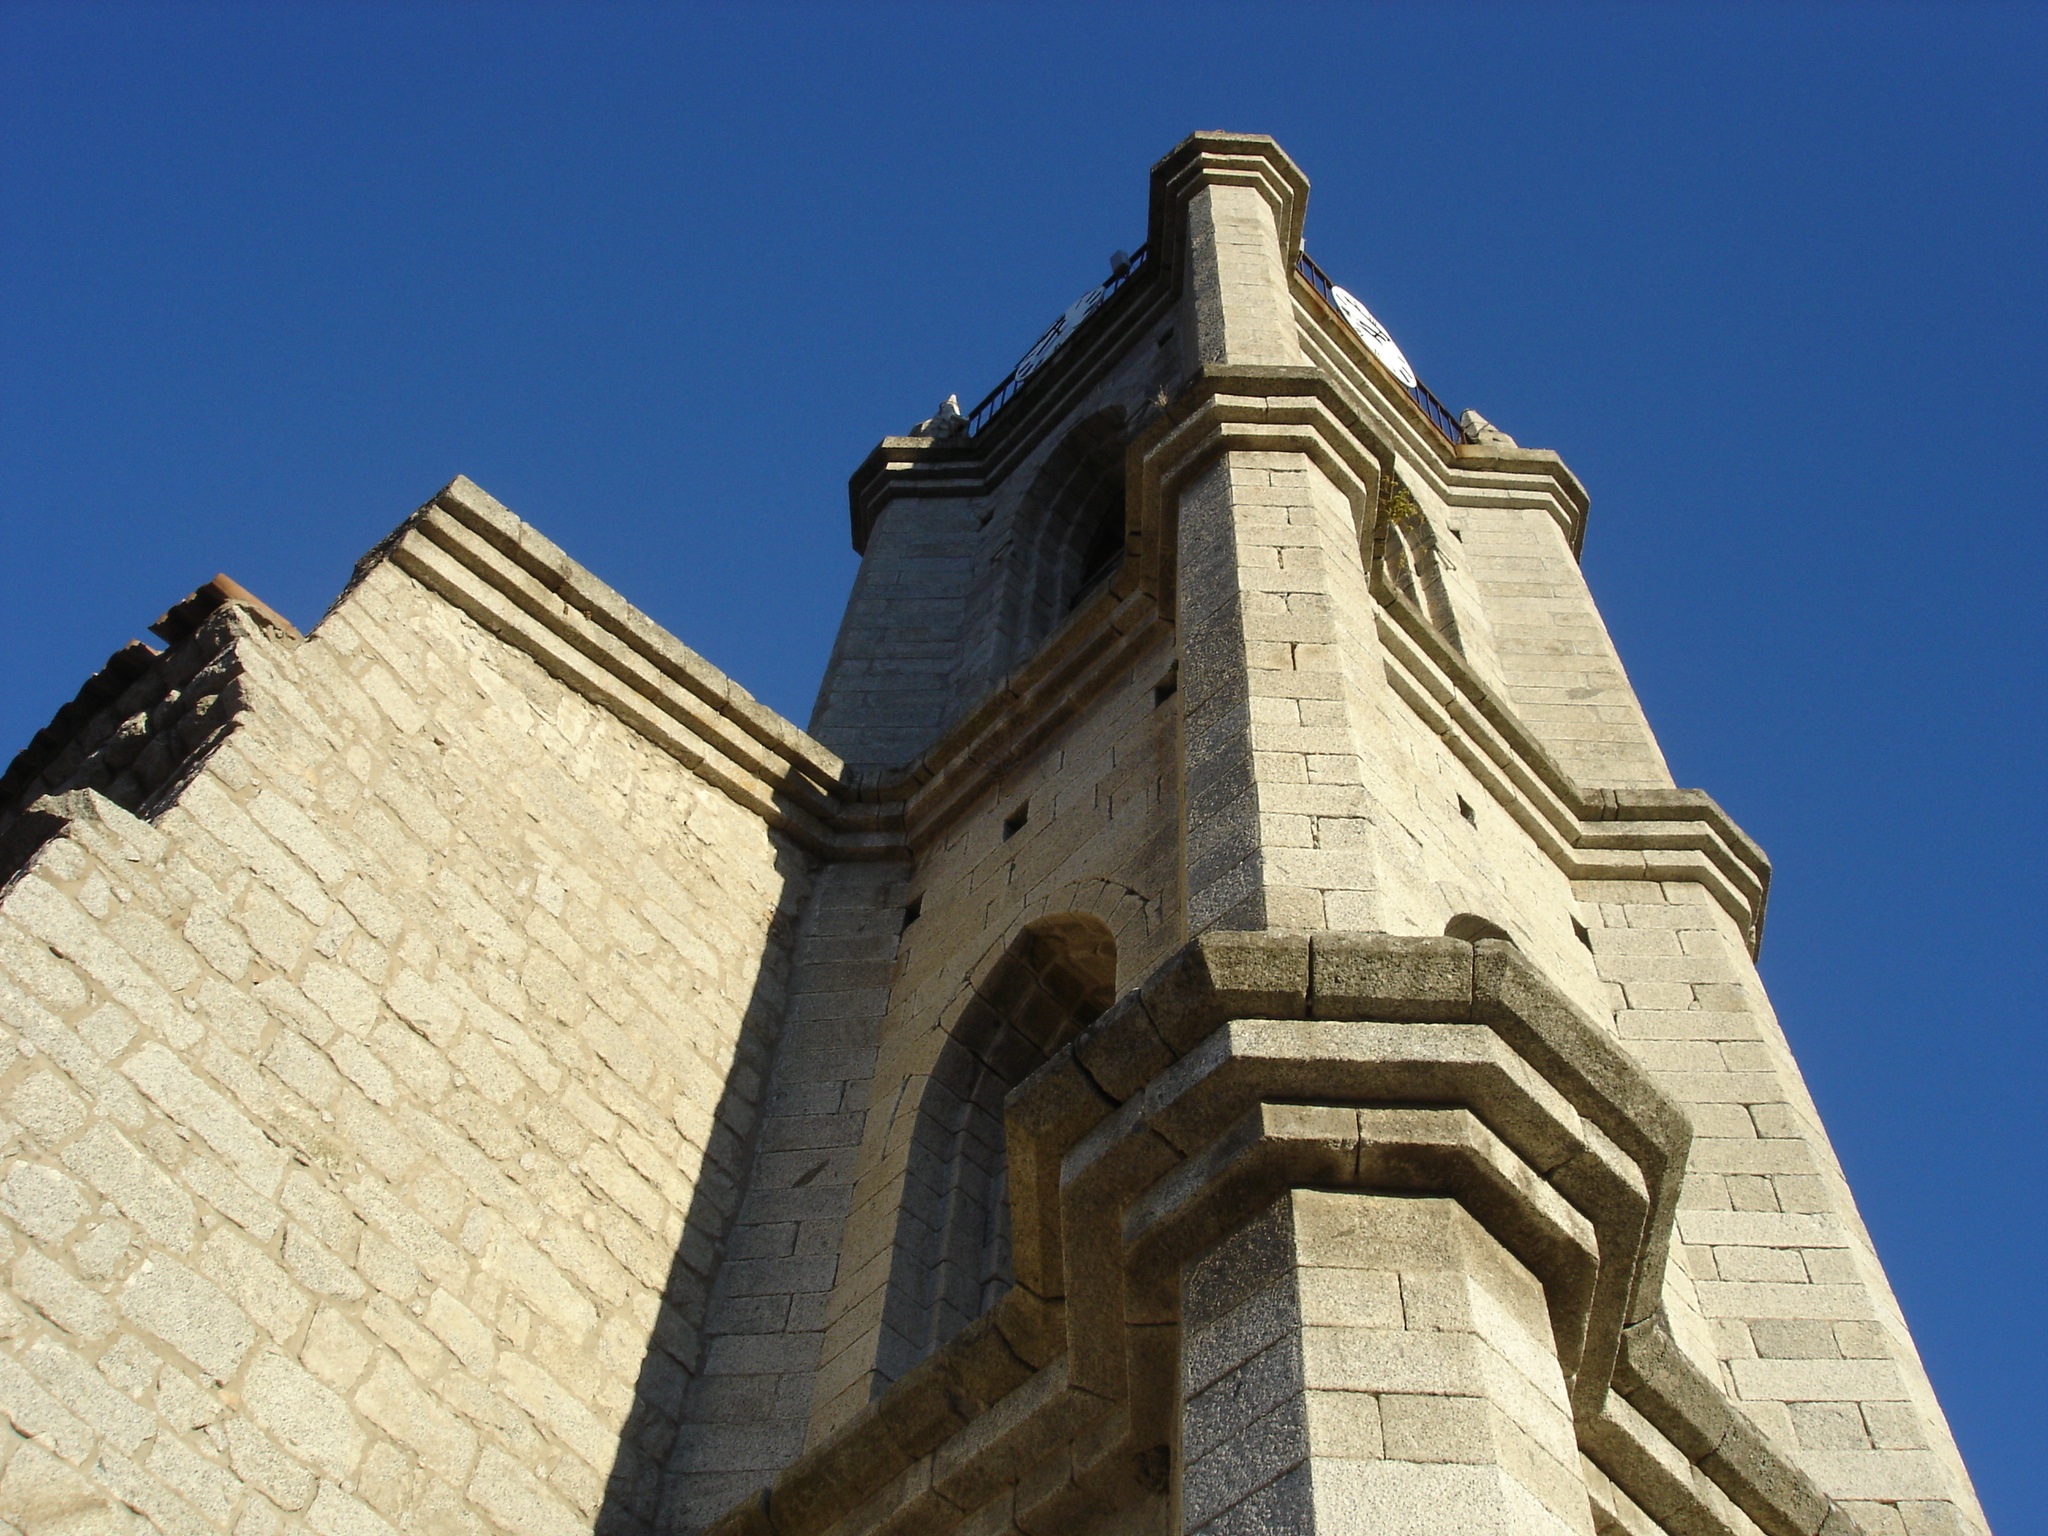
architecture, building, tower, landmark, italy, facade, church, place of worship, bell tower, spire, steeple, campanile, prospect tower